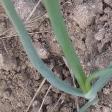
Crop: Onion
Condition: healthy-leaf